Vanguard Unionist Progressive Party

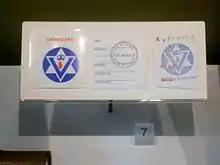
Pass card issued by the Ulster Workers' Council to members for use during the strike, showing the Vanguard emblem.

The strike proved to be a forerunner of the Ulster Workers Council Strike the following year, in which VUPP again played a prominent role, making their headquarters in Hawthornden Road, Belfast, available to the strike leaders. with Craig a leading member of the UWC co-ordinating committee